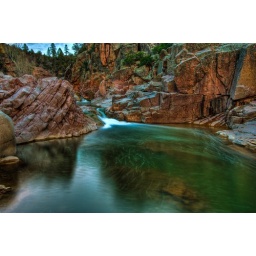
The greenish hued water of the East Verde River flows through reddish pink granite near Payson Arizona